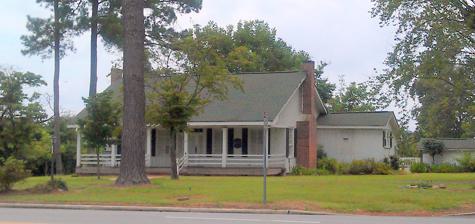
Building: John Hector Clark House
Country: United States of America
Year built: 1865
Historic house in North Carolina, United States United States historic place John Hector Clark House U.S. National Register of Historic Places John Hector Clark House, August 2011 Show map of North Carolina Show map of the United States Location SE corner jct. of S. Grove and E. Green Sts., Clarkton, North Carolina Coordinates 34°29′19″N 78°39′15″W / 34.48861°N 78.65417°W / 34.48861; -78.65417 Area less than one acre Built c. 1865 ( 1865 ) , 1928–1929, 1932 Architectural style Greek Revival, Coastal Cottage NRHP reference No. 87000039 Added to NRHP May 20, 1987 John Hector Clark House is a historic home located at Clarkton , Bladen County, North Carolina .  It was built about 1865, and is a one-story, board-and-batten "coastal cottage".  It features a broad gable roof and full-facade engaged front porch. It was moved to the present site in 1928–1929, and realigned in 1932.  The town of Clarkton is named for John Hector Clark (1821–1898). It was added to the National Register of Historic Places in 1987. References